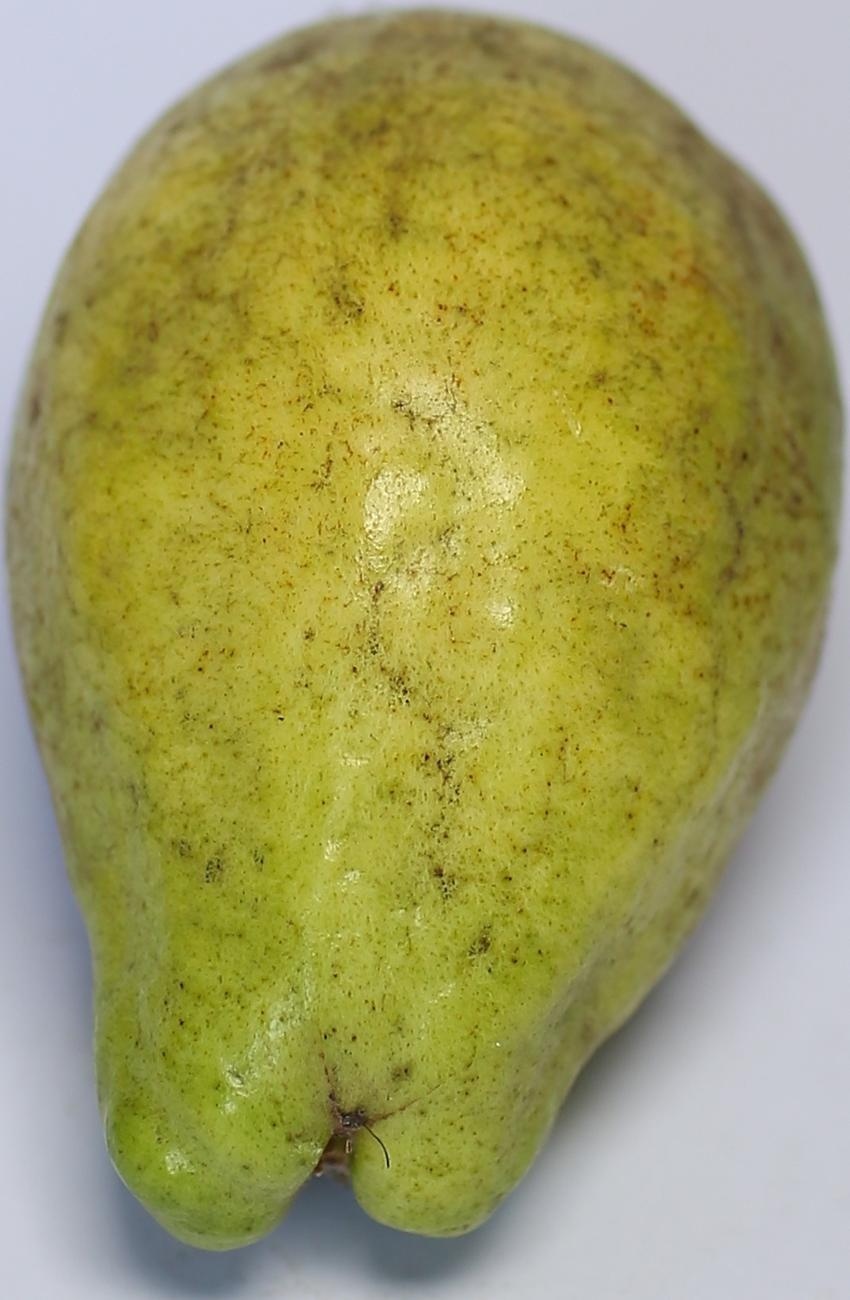
Maturity: green
Variety: thadhrami